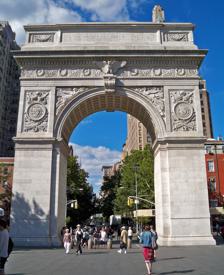
Building: Washington Square Arch
Country: United States of America
Year built: 1892
Memorial arch in New York City Washington Square Arch Washington Arch The south face of the arch 40°43′52″N 73°59′50″W / 40.7312355°N 73.9971028°W / 40.7312355; -73.9971028 Location Washington Square Park , Manhattan , New York City , United States Designer Architect: Stanford White Sculptors: Frederick MacMonnies (spandrel panels) Philip Martiny (keystone eagles) Hermon A. MacNeil ( George Washington as Commander-in Chief Alexander Stirling Calder ( George Washington as President ) Builder David H. King, Jr. Material Tuckahoe marble Width 57 ft (17 m) Height 73.5 ft (22.4 m) Span 30 ft (9.1 m) The Washington Square Arch , officially the Washington Arch , is a marble memorial arch in Washington Square Park , in the Greenwich Village neighborhood of Lower Manhattan , New York City . Designed by architect Stanford White in 1891, it commemorates the centennial of George Washington's 1789 inauguration as President of the United States , and forms the southern terminus of Fifth Avenue . Description Washington Arch, constructed of white Tuckahoe marble , was conceived by Stanford White , who adapted the form of a Roman triumphal arch , with a design close to the 1st-century Arch of Titus in Rome. They were monuments which the Roman Republic and later emperors built throughout the empire to celebrate a victory or event. For example, the flying figures in the spandrels on either side of the arch are winged victories . The monument's total height is 77 feet (23 m). The piers stand 30 feet (9.1 m) apart and the arch opening is 47 feet (14 m) high. The iconography of the Arch centers on images of war and peace. On the frieze are 13 large stars and 42 small stars, interspersed with capital "W"s. The inscription on the attic story reads: Let us raise a standard to which the wise and the honest can repair. The event is in the hand of God. — Washington The north side of the eastern pier bears the sculpture George Washington as Commander-in-Chief, Accompanied by Fame and Valor (1914–1916) by Hermon A. MacNeil ; the President is flanked by Fame (left) and Valor (right). The western pier has George Washington as President, Accompanied by Wisdom and Justice (1917–18) by Alexander Stirling Calder (father of Alexander Calder ), with flanking Justice (right) and Wisdom (left) figures. In the latter sculpture, a hand holds a book bearing the Latin phrase Exitus Acta Probat ("the end justifies the deed"). These sculptures are commonly referred to as Washington at War and Washington at Peace , respectively. These figures and most of the rest of the carving on the arch was performed by the Piccirilli Brothers . Upon the last stone is carved a huge "P" in honor of Ignacy Jan Paderewski , the famous Polish pianist and 3rd Prime Minister of Poland, who donated $4,500 collected from one of his concerts in New York. History In 1889, a large plaster and wood memorial arch was erected over Fifth Avenue just north of Washington Square Park by local businessman and philanthropist William Rhinelander Stewart (1852–1929). Stewart lived at 17 Washington Square North , and his friends contributed $2,765 toward the work. Freemasons from St. John's Lodge No. 1 lead a procession through the arch with the George Washington Inaugural Bible for the Centennial Parade of Washington's Inauguration in 1889. The temporary arch was so popular that more money was raised and, three years later, the permanent stone arch, designed by architect Stanford White, was erected. During the excavations for the eastern pier, human remains, a coffin , and a gravestone dated 1803 were uncovered 10 feet (3.0 m) below ground level. At the laying of the cornerstone, Freemasons from St. John's Lodge No. 1 were again present with the George Washington Inaugural Bible . The Arch was dedicated in 1895. In 1918, two statues of Washington were added to the north side. By the late 20th century, the Washington Arch had become extensively defaced with spray-painted graffiti . It was cleaned and restored in 2003–04. In modern times, the Washington Square Arch has become an unofficial symbol of New York University . Gallery The north face of the Washington Square Arch South face of the Washington Arch at night George Washington as Commander-in-Chief (1914–1916) by Hermon A. MacNeil George Washington as President (1917–1918) by Alexander Stirling Calder See also List of post-Roman triumphal arches References